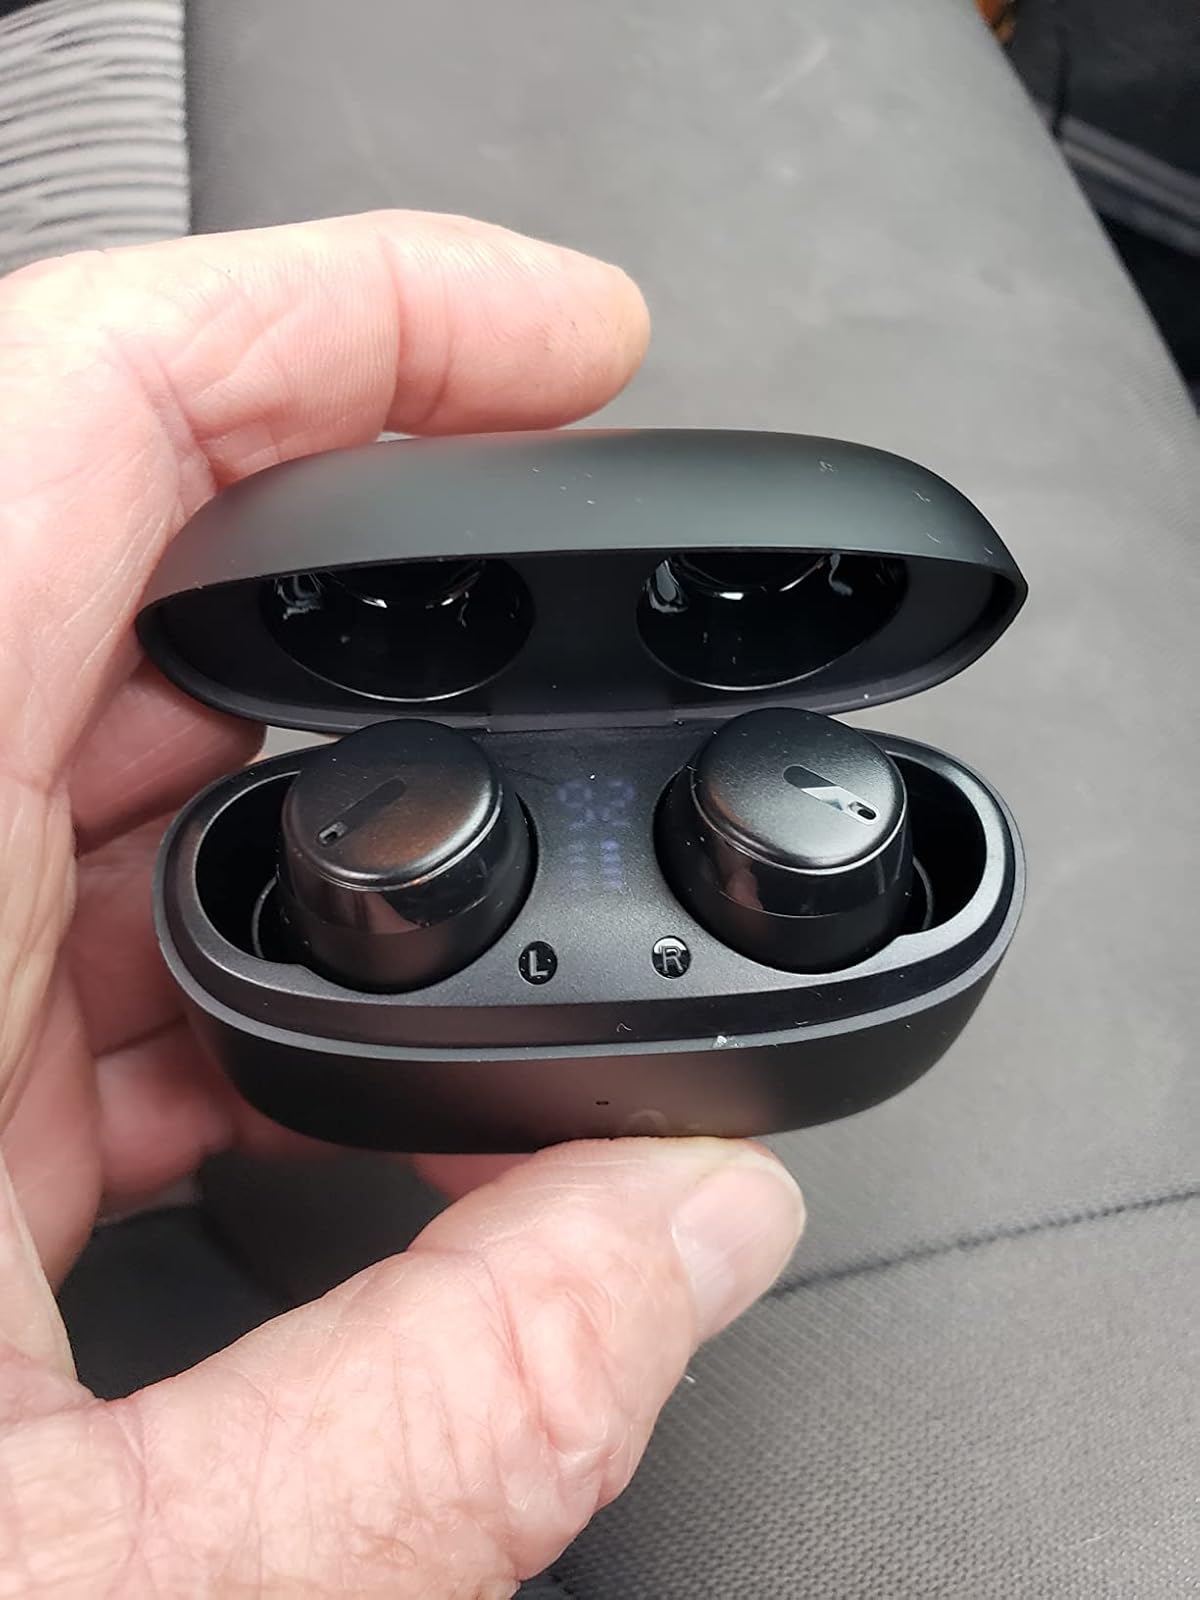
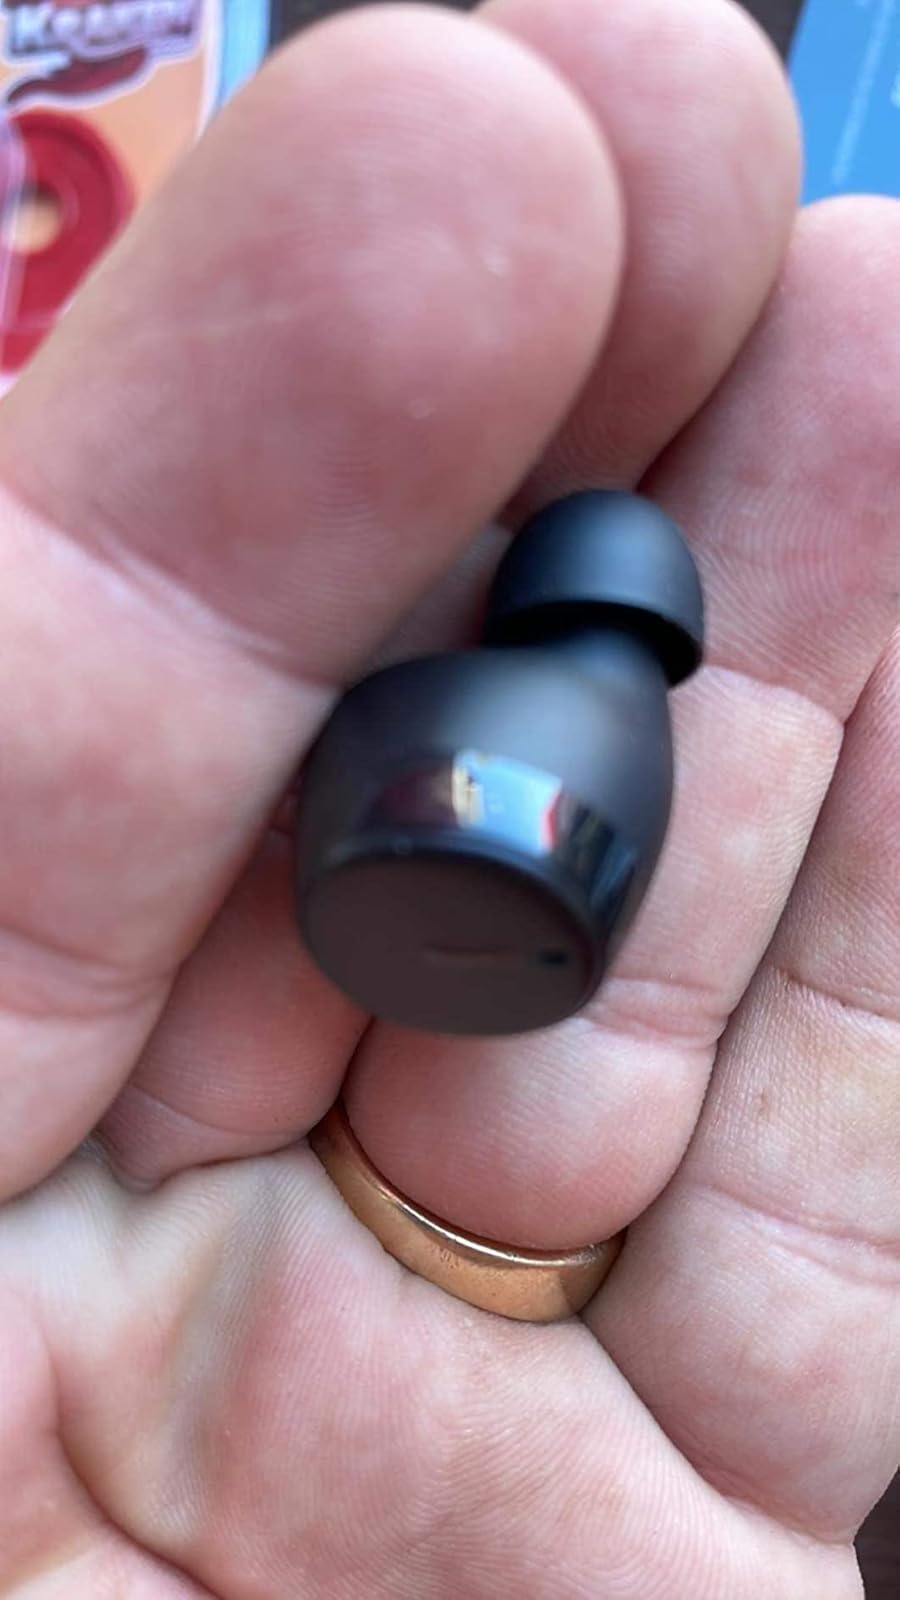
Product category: earbuds
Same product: yes